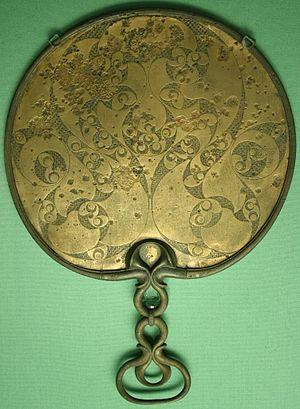
La catoptromancie est la divination d’après les formes apparaissant dans un miroir. Elle est également appelée cataptromancie ou captromancie. La cataptromancie est souvent confondue à tort avec la cristallomancie qui est la vision utilisant une boule de cristal.
Les Celtes ont constitué lors de la protohistoire européenne un groupe de populations indo-européennes parlant des langues celtiques et présentant une certaine unité culturelle, bien que les interactions culturelles de l'Europe celtique ancienne demeurent incertaines et controversées. Par ailleurs, la connaissance du processus de diffusion territoriale des anciennes populations celtiques reste à améliorer, en particulier quant à celles des Îles Britanniques et de la péninsule Ibérique.